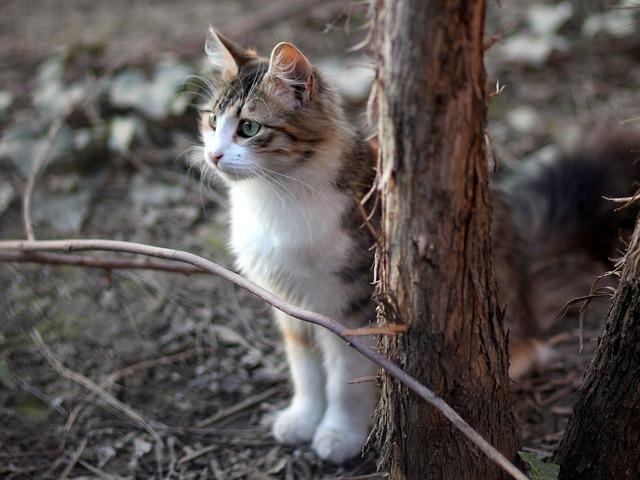
cat